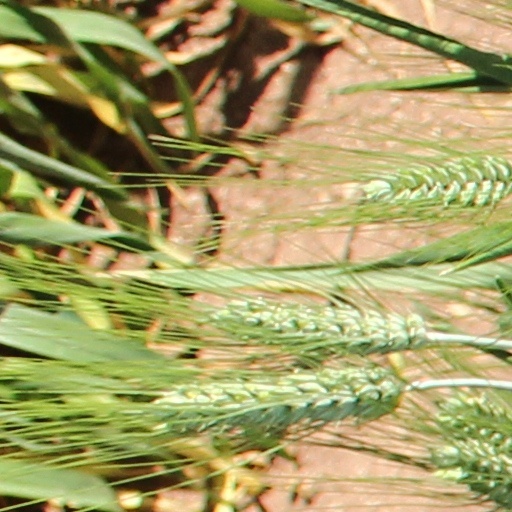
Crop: wheat